Andreas Varsakopoulos

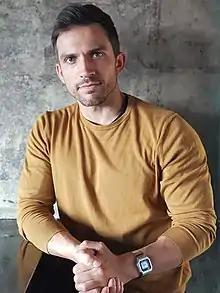
Varsakopoulos on the set of Koreigner in 2019

Andreas Jacques Varsakopoulos (born 14 August 1990) is a Greek-American who lives and works in Seoul, South Korea as a director, producer, and actor. He was born to a Greek father and an American mother. He is one of very few foreign directors/producers working in the Korean entertainment industry.